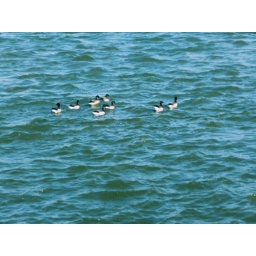
ducks i spotted in ellis island... i thought the water was pretty so i edited them out in the other one. haha.